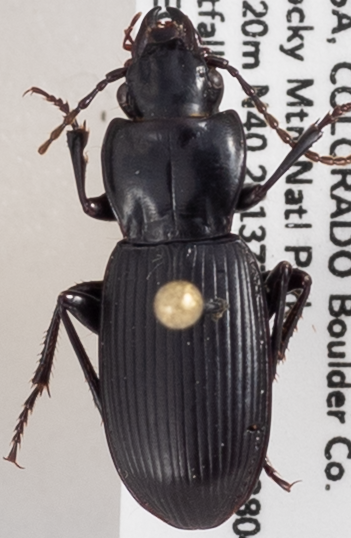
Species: Pterostichus protractus
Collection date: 2020-09-01
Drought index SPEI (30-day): -2.09
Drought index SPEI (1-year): -1.45
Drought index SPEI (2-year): -1.13